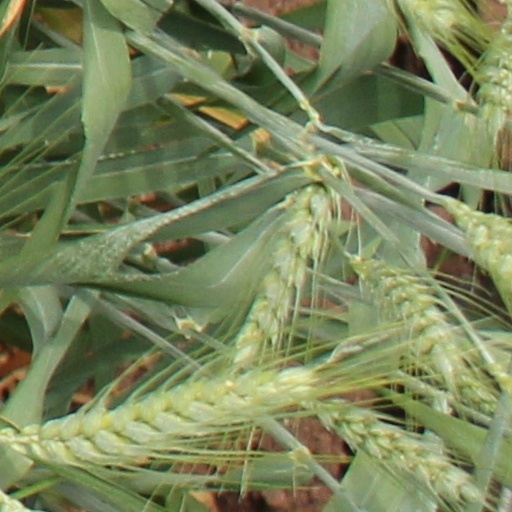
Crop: wheat